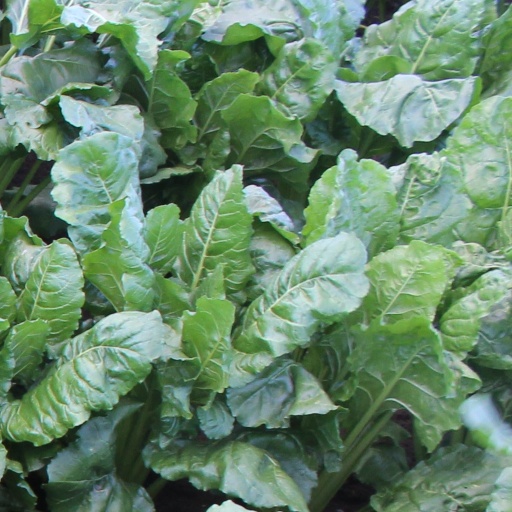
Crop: sugar beet